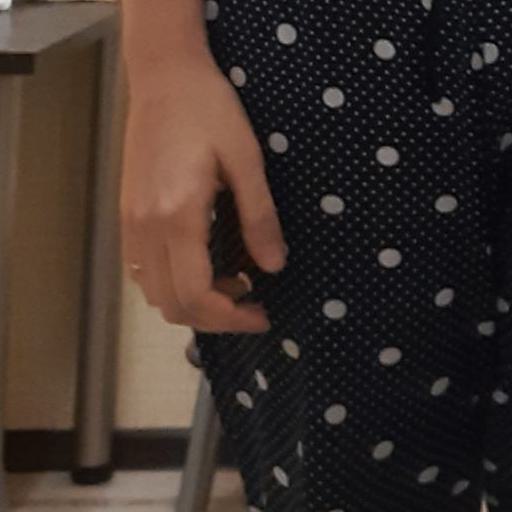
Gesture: no_gesture